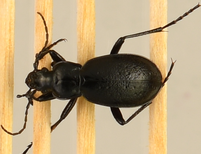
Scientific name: Carabus taedatus
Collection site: Niwot Ridge NEON (NIWO), plot NIWO_013